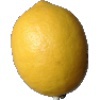
Label: lemon